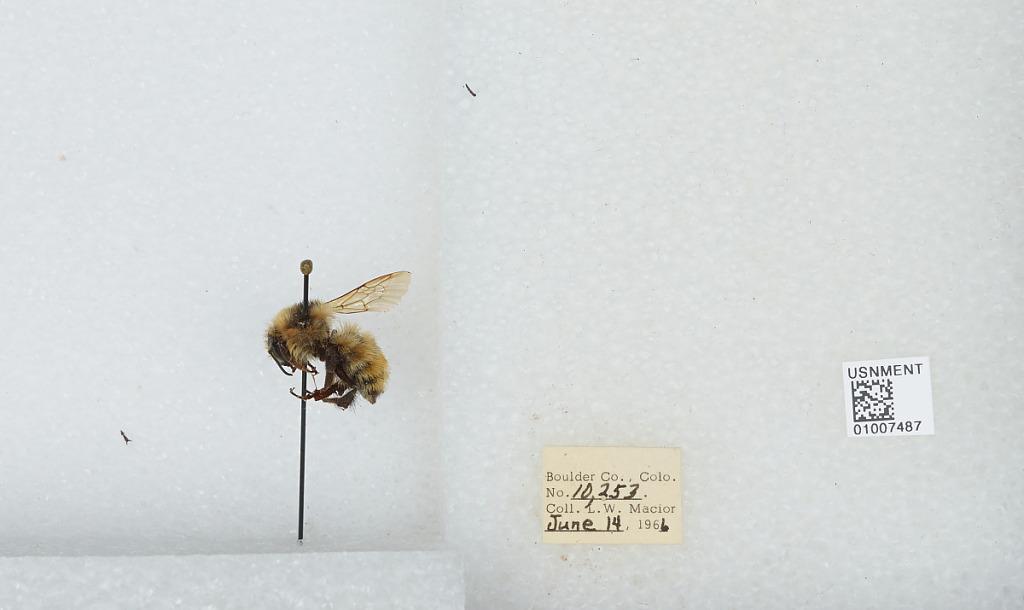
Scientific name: Bombus (Pyrobombus) centralis Cresson
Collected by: L. Macior
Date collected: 1966-6-14
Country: United States
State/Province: Colorado
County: Boulder
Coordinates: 40.09, -105.36